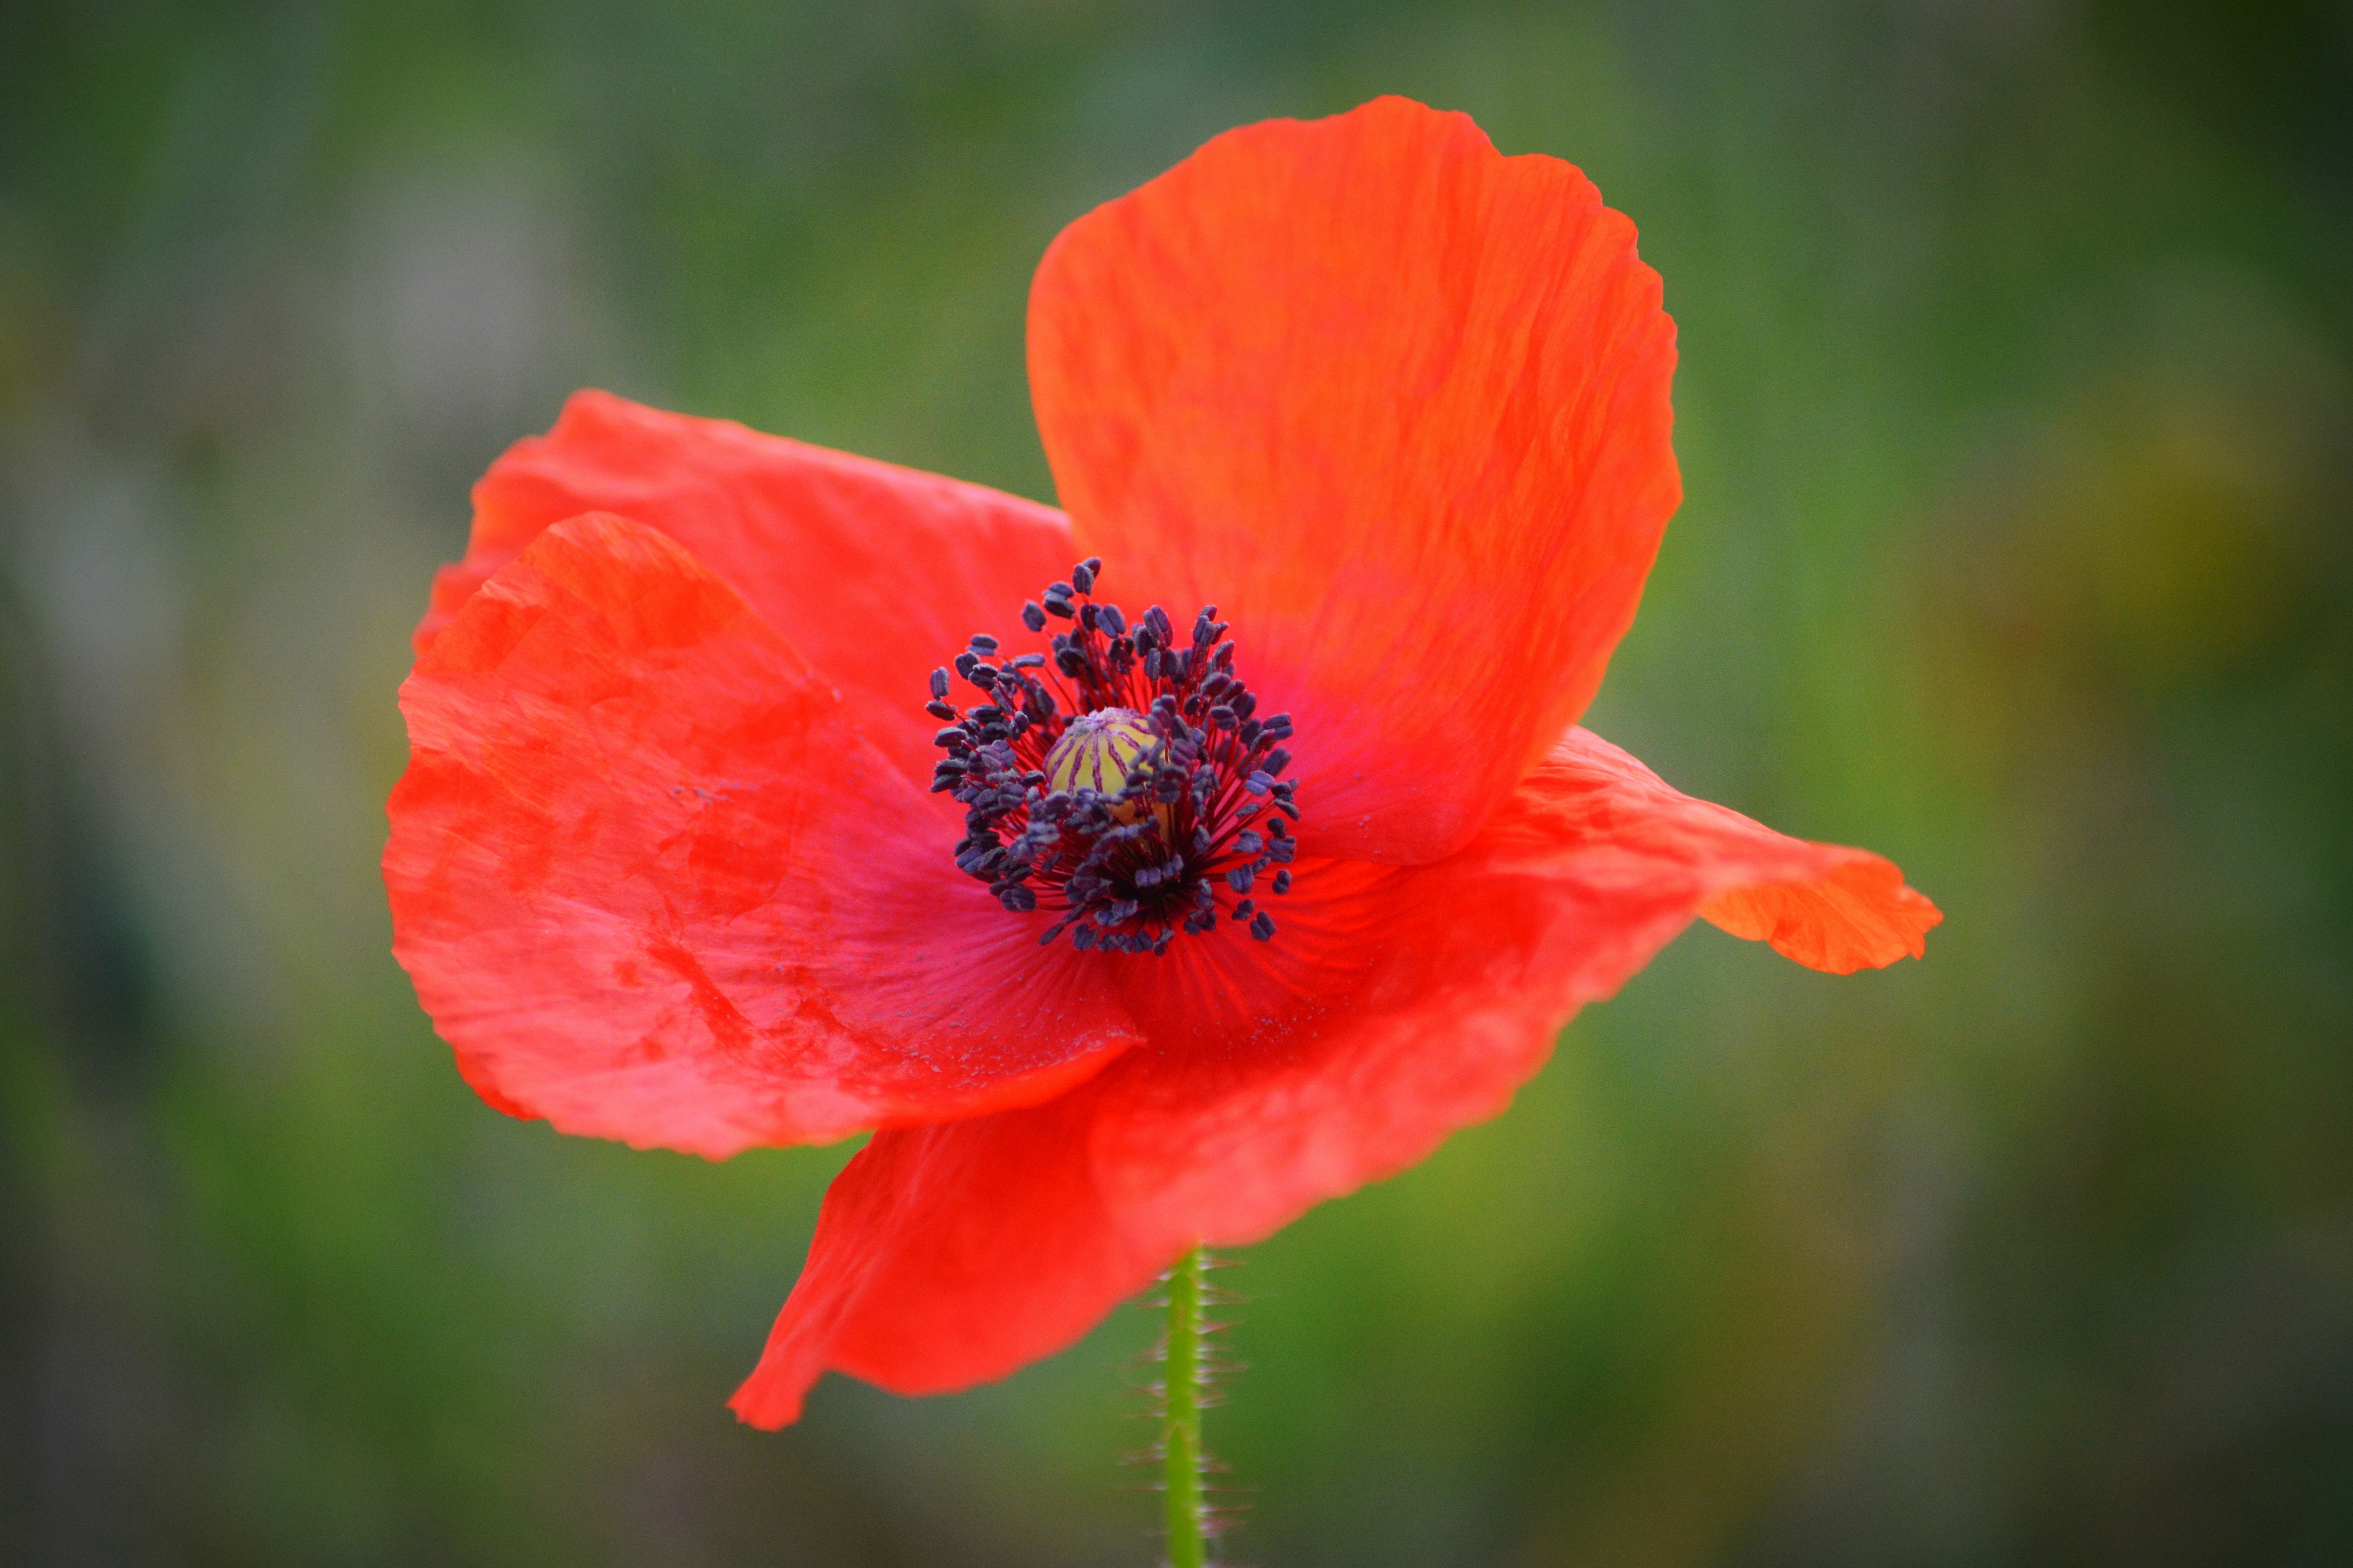
nature, blossom, plant, flower, petal, spring, red, symbol, flora, wildflower, flowers, close up, red flower, poppy, world war, coquelicot, macro photography, flowering plant, ieper, flanders fields, annual plant, plant stem, land plant, poppy family